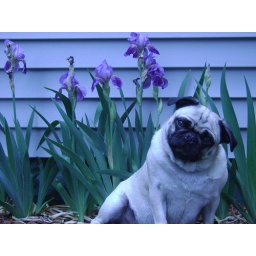
Fergie in the front north side flower bed